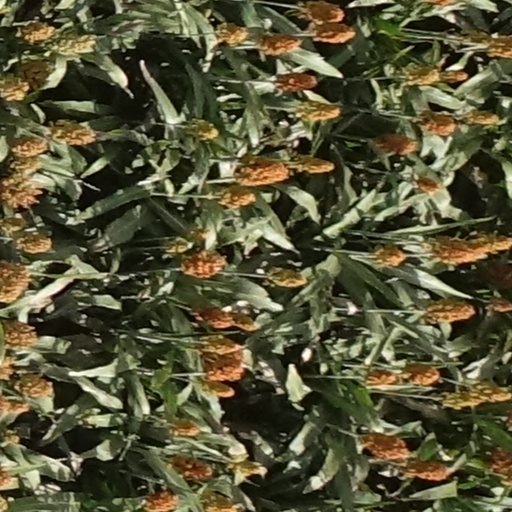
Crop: sorghum